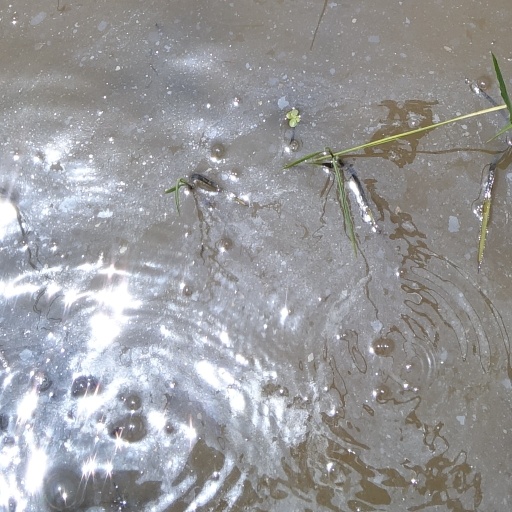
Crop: rice